Mariana mallard

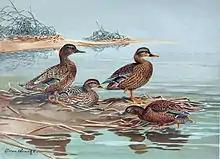
Illustration by Allan Brooks (third bird from left)

The taxonomic status of the Mariana mallard is disputed, since it resembles an intermediate of the mallard and the Pacific black duck, two closely related allopatric species which frequently hybridise. Its males had two intergrading color morphs, called the "platyrhynchos" and the "superciliosa" types after the species they resembled more. It was first scientifically described by Tommaso Salvadori as a full species in the genus "Anas", named after its collector, the French zoologist Emile Oustalet. Salvadori suggested it was related to the Pacific black duck. It was previously known to the Chamorro people, who called it "ngånga' (palao)" in Chamorro, and to the Carolinian people, who called it "ghereel'bwel" in Carolinian.